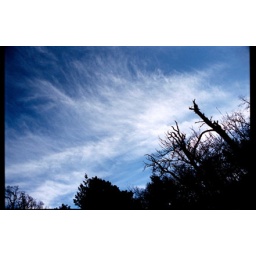
like the white plastic bag in american beauty